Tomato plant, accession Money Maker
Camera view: tilt-top (135 deg); turntable rotation: 120 degrees
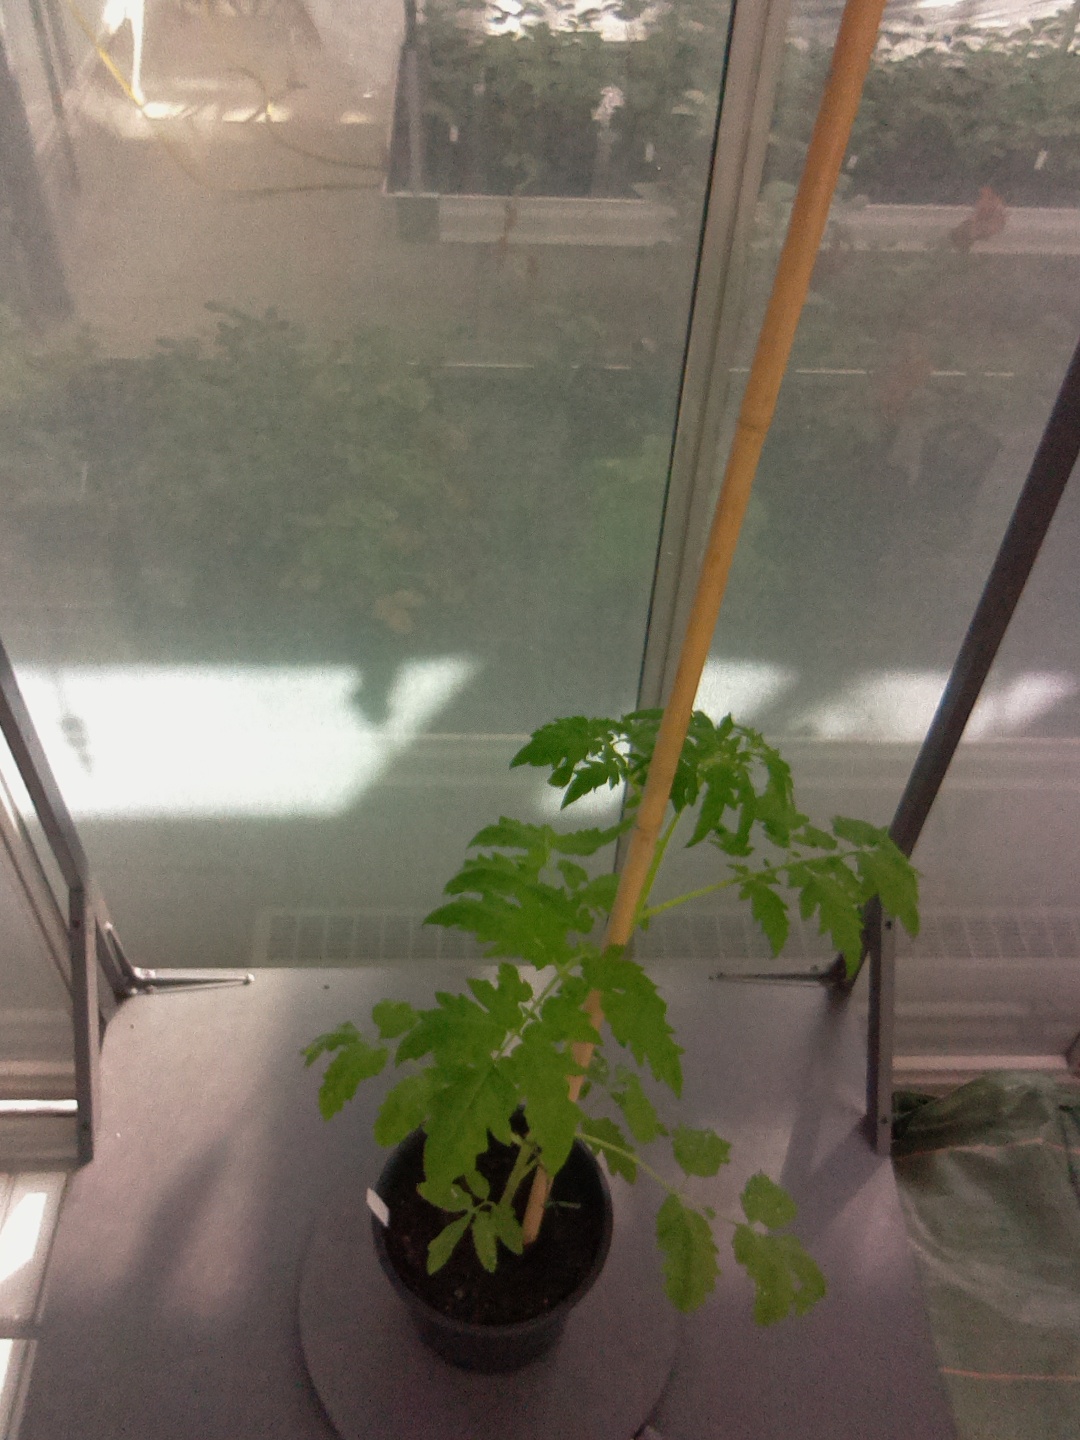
BBCH growth stage 15: 10 of true leaves visible